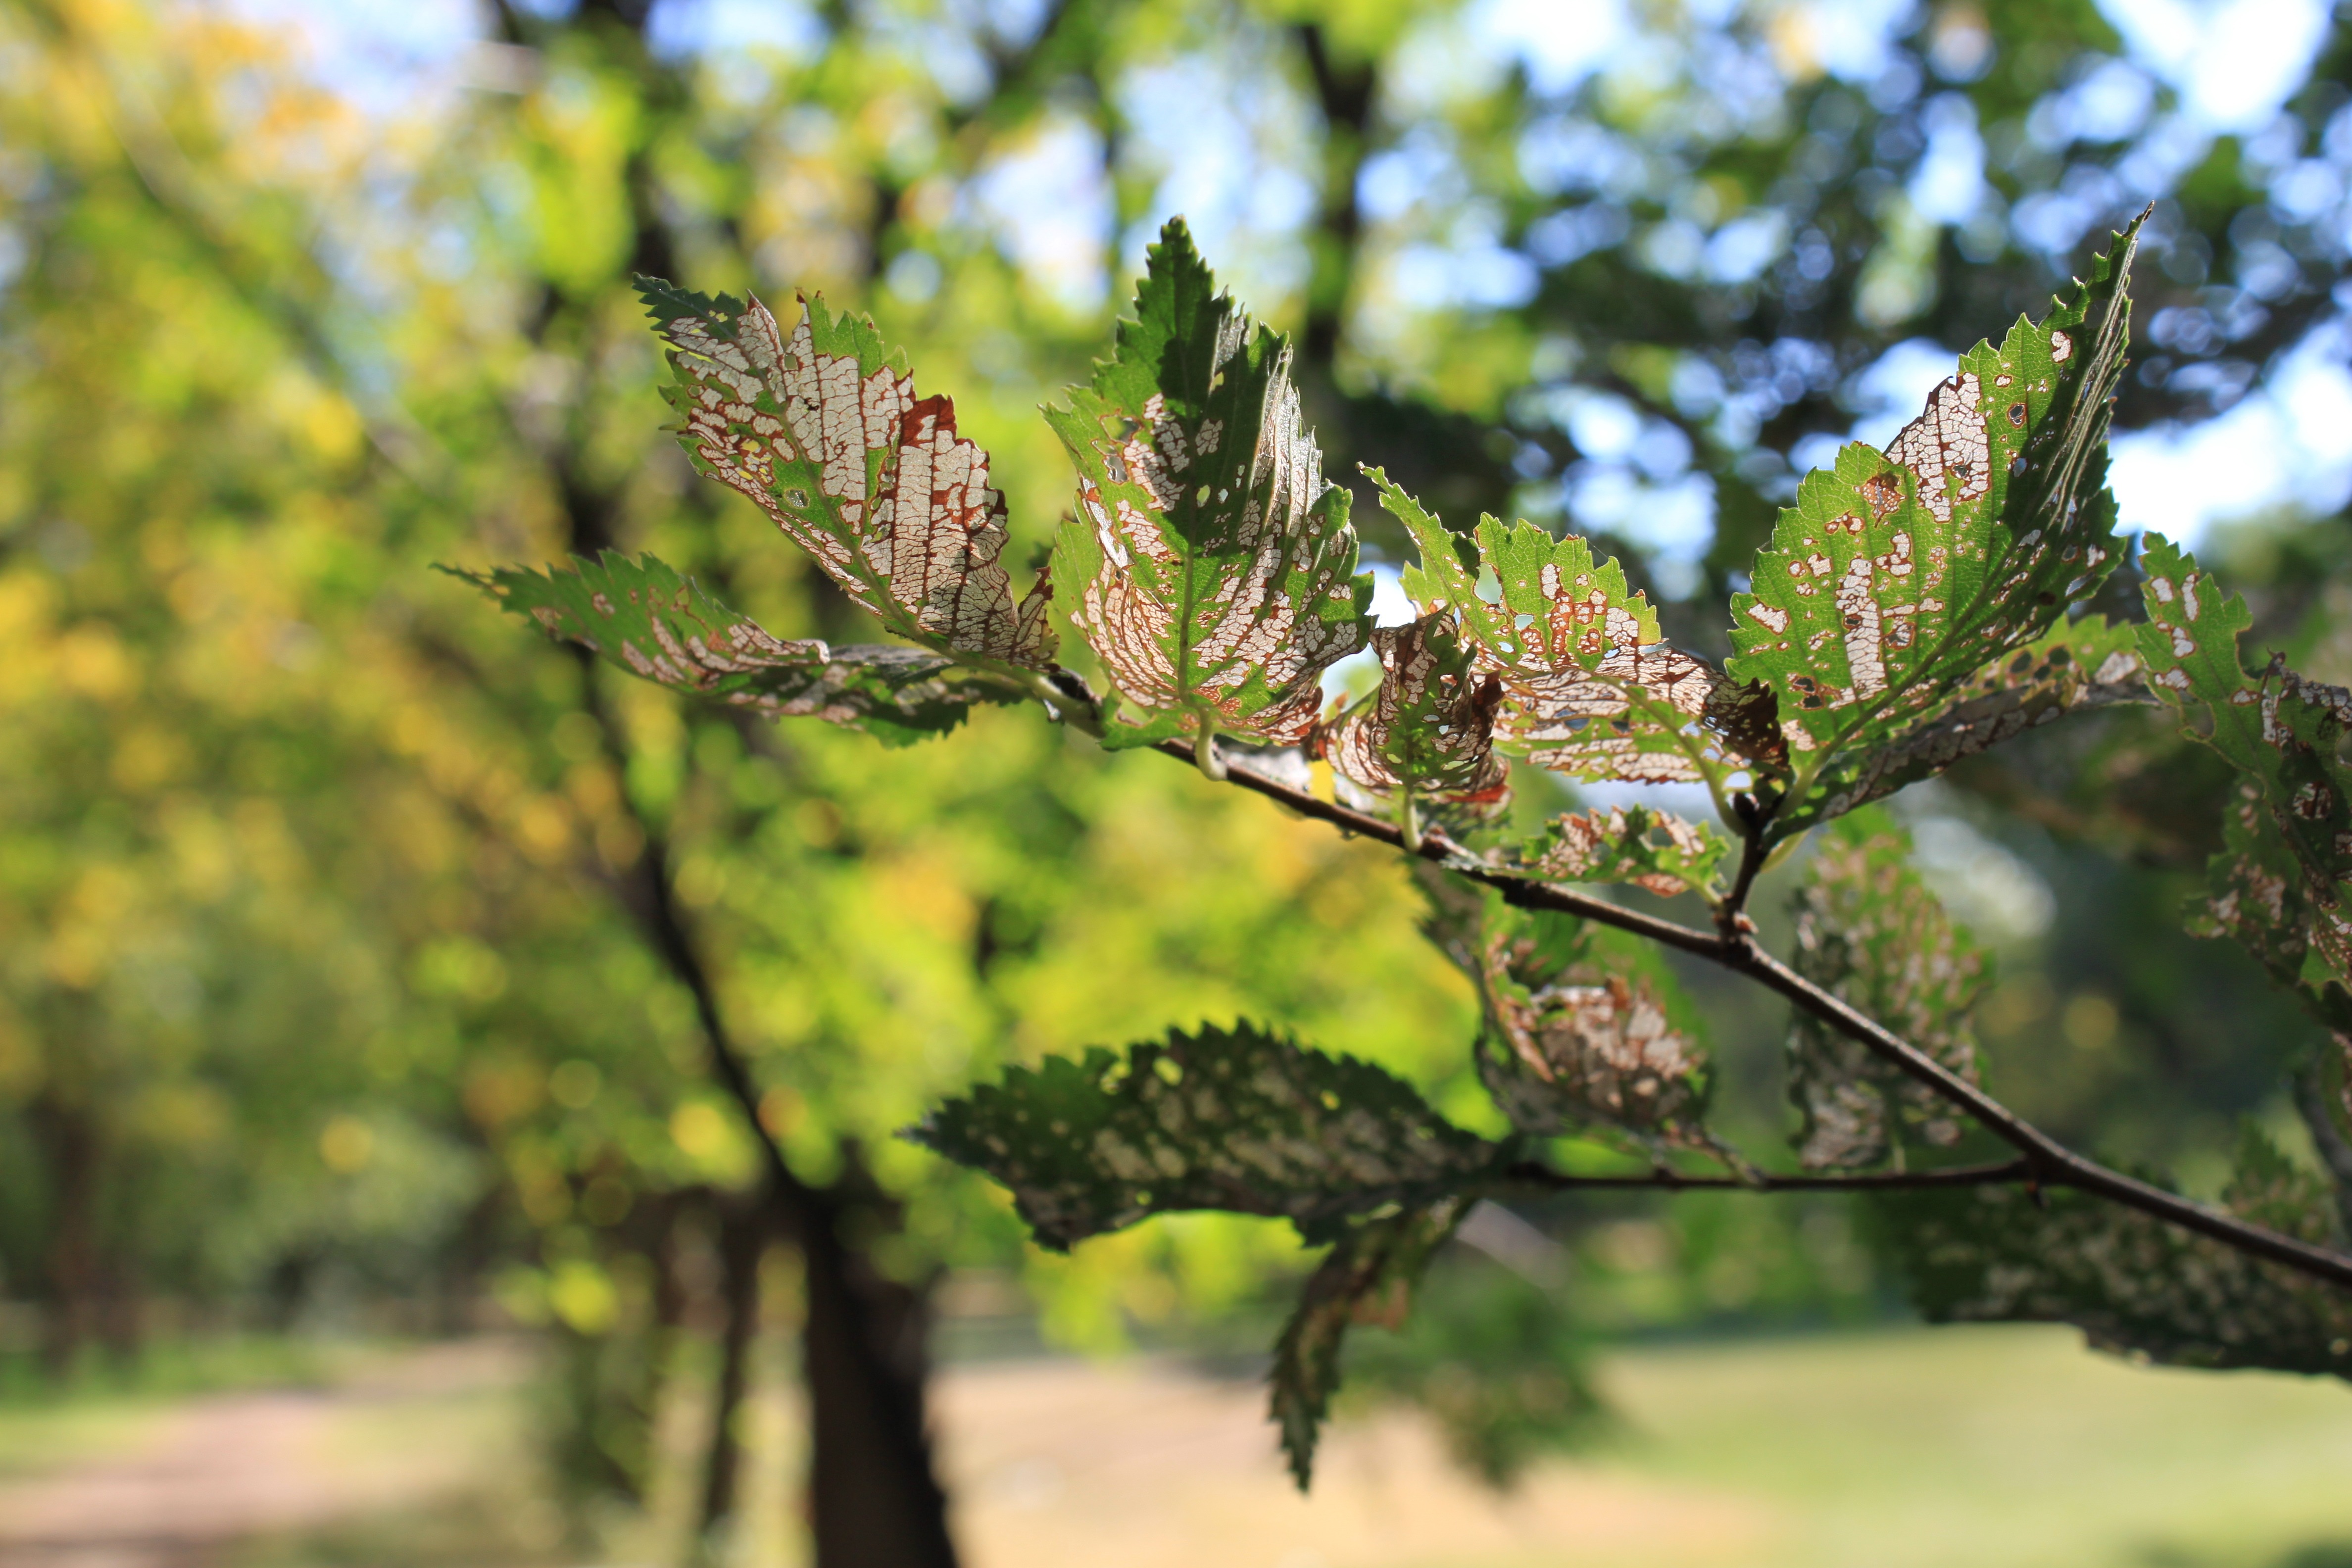
tree, nature, branch, blossom, plant, sunlight, leaf, flower, green, produce, autumn, botany, agriculture, flora, season, leaves, shrub, deciduous, flowering plant, woody plant, land plant